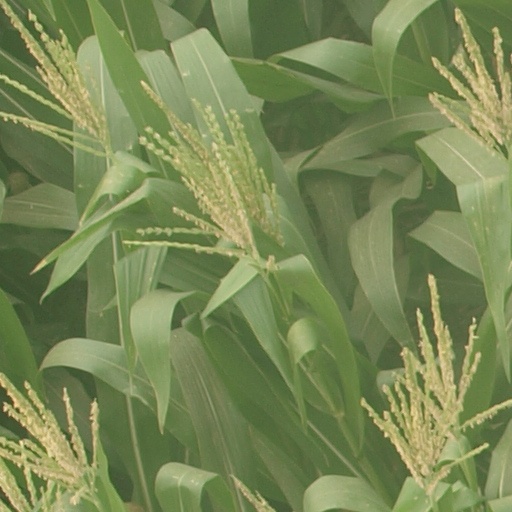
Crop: maize; corn